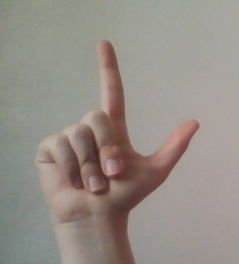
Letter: laam